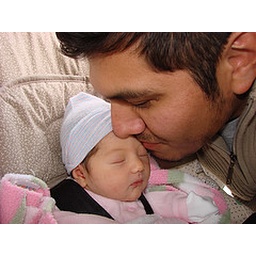
Her first ride home in the car from the Hospital